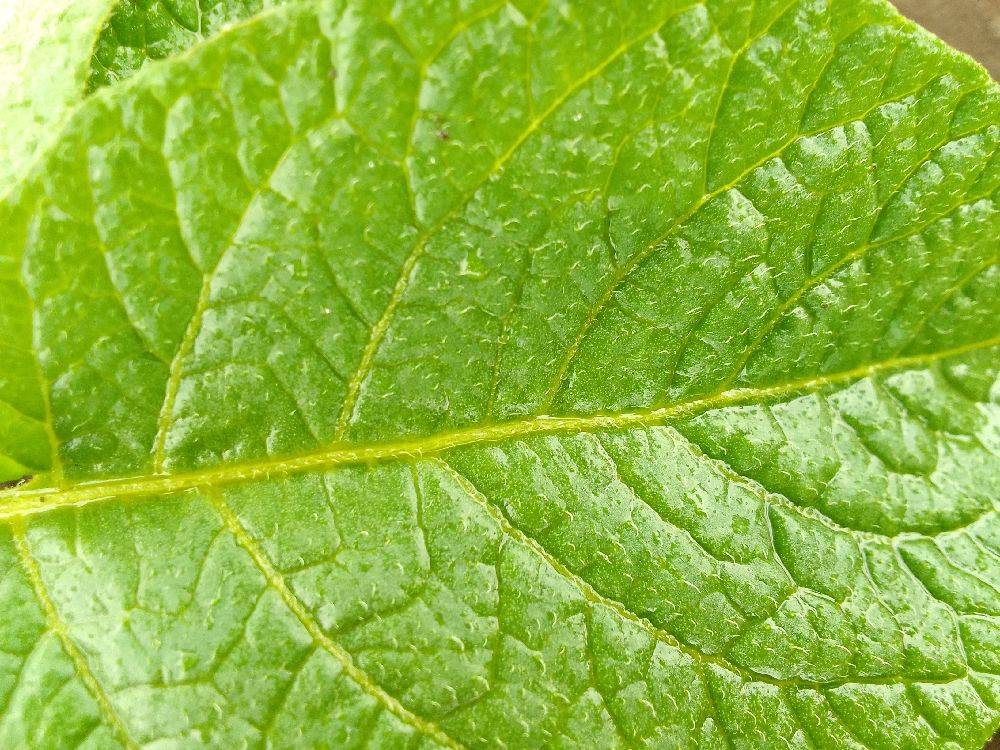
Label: Healthy